Tembenchi

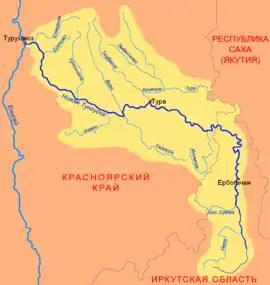
Map. The river flows from the northeast to the southeast in the northern central part of the oblast and joins the Kochechum near Tura (Тура́).

The Tembenchi is a major river of Krasnoyarsk Krai in Siberia, central Russia, joining the Kochechum to the northwest of Tura. The river, which has its source in the Putorana Plateau, is long, and its basin covers .